Citizens Financial Group

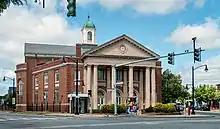
Former Citizens Savings Bank building in Canonicus Square, Providence, Rhode Island

Citizens was established in 1828 as the High Street Bank in Providence, Rhode Island. In 1871, the Rhode Island legislature gave a second charter to establish the Citizens Savings Bank which eventually acquired its parent group to form Citizens Trust Company. The bank then expanded through Rhode Island, opening a total of 29 branches in that state. It established Citizens Financial Group as a holding company when the bank acquired The Greenville Trust Company in 1954.